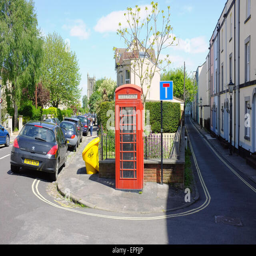
a red public telephone box in the centre of a street